Dimetrodon

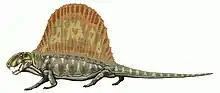
Restoration of "Dimetrodon milleri"

Paleontologist Alfred Romer erected the species "Dimetrodon natalis" in 1936, previously described as "Clepsydrops natalis". "D. natalis" was the smallest known species of "Dimetrodon" at that time, and was found alongside remains of the larger-bodied "D. limbatus".